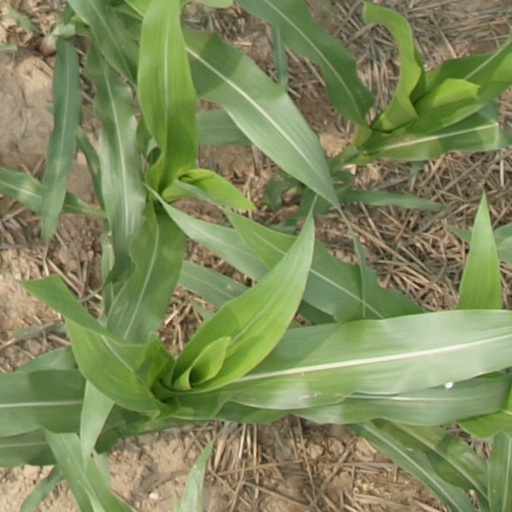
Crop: maize; corn